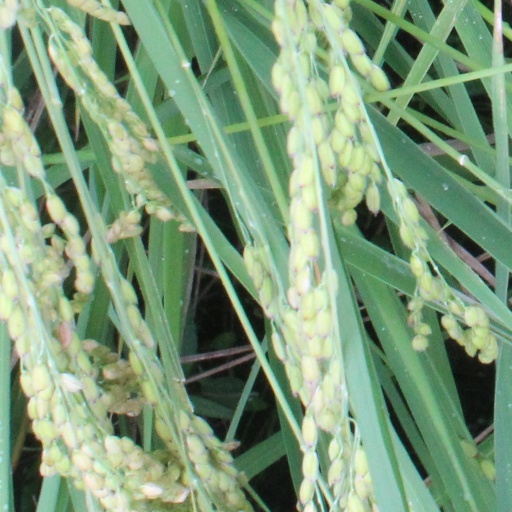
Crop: rice